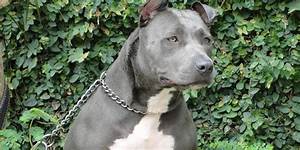
Label: dog